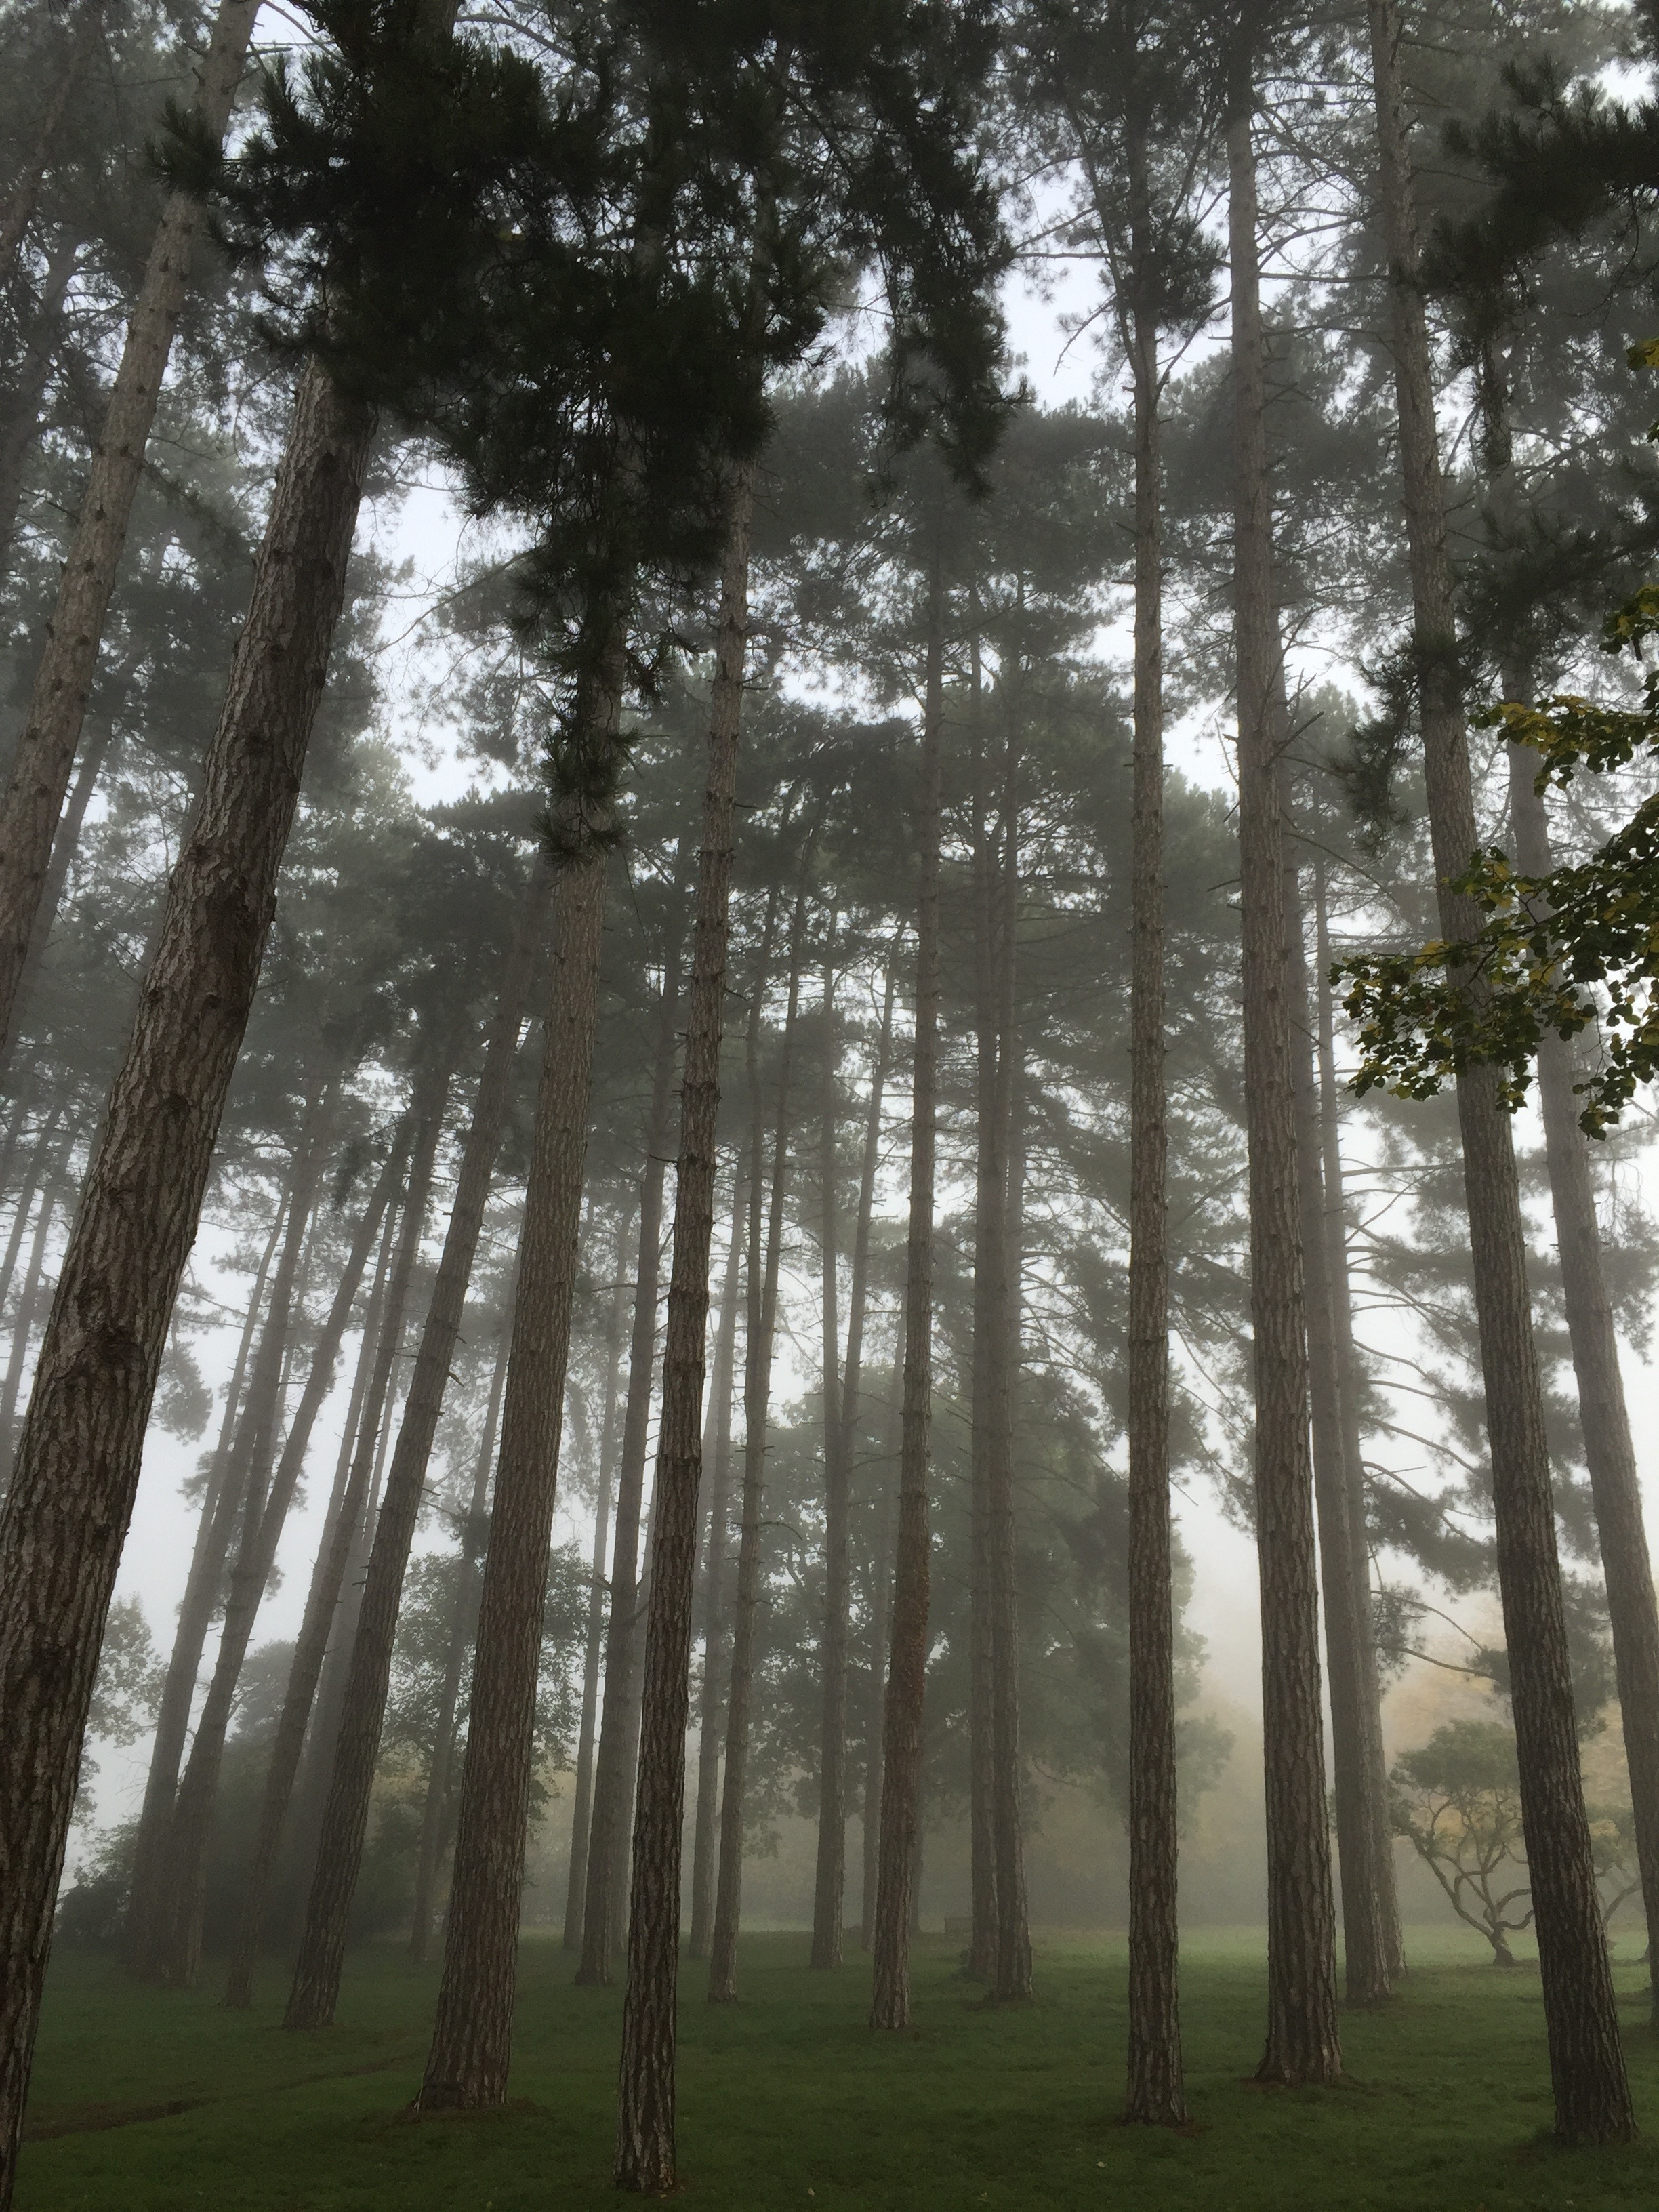
tree, nature, forest, grass, wilderness, branch, plant, wood, mist, meadow, sunlight, morning, leaf, environment, foliage, park, season, trees, woods, branches, tall, grove, woodland, habitat, ecosystem, biome, natural environment, geographical feature, atmospheric phenomenon, woody plant, temperate coniferous forest